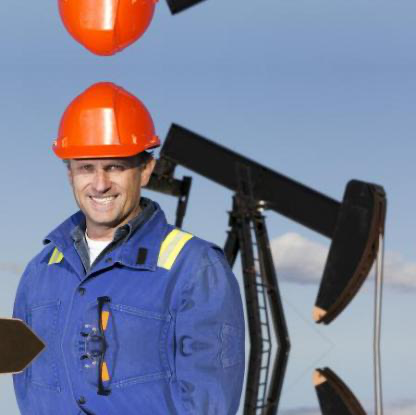
Objects in the image:
label: helmet
label: person
label: helmet
label: person
label: person